Rollins Pass

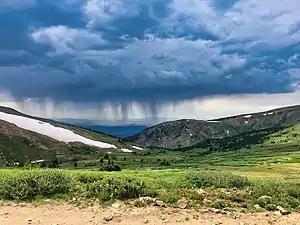
Summer thunderstorms form very quickly; above timberline, exposure to electrical storms can be dangerous or deadly. This weather system was photographed on Sunday, July 8, 2018 on the west side of the Rollins Pass road, roughly halfway between the trailhead for Pumphouse Lake and the summit.

Arctic conditions are prevalent during the winter, with sudden blizzards, high winds, and deep snowpack. High country overnight trips require gear suitable for or below. The subalpine region does not begin to experience spring-like conditions until June. Wildflowers bloom from late June to early August.